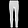
Label: Trouser